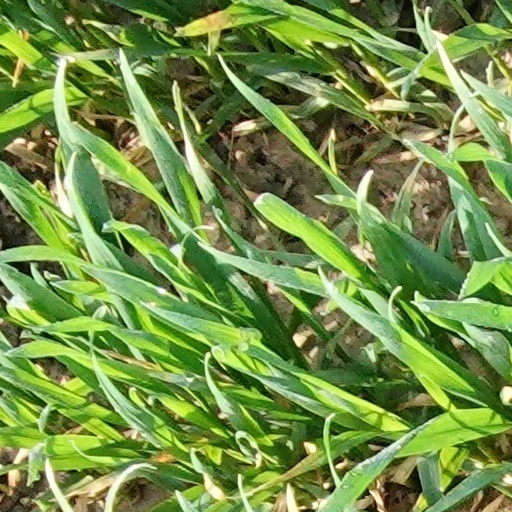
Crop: wheat